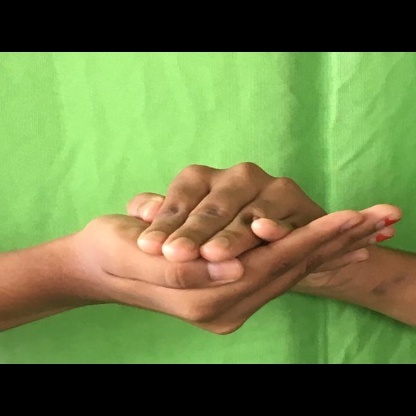
Mudra: Samputa